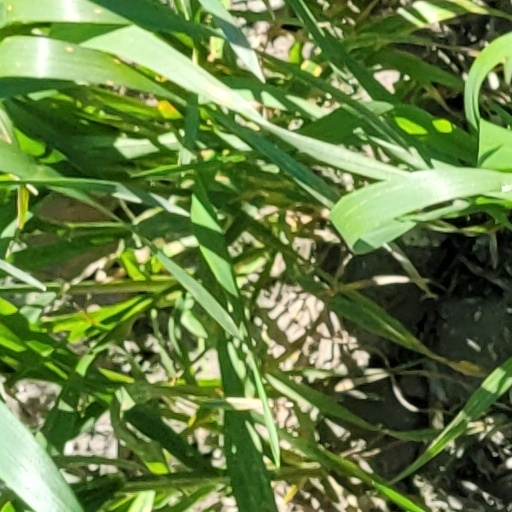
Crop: wheat